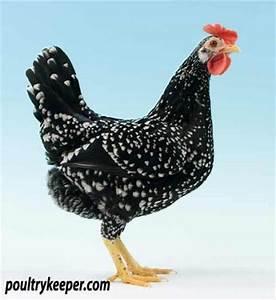
chicken